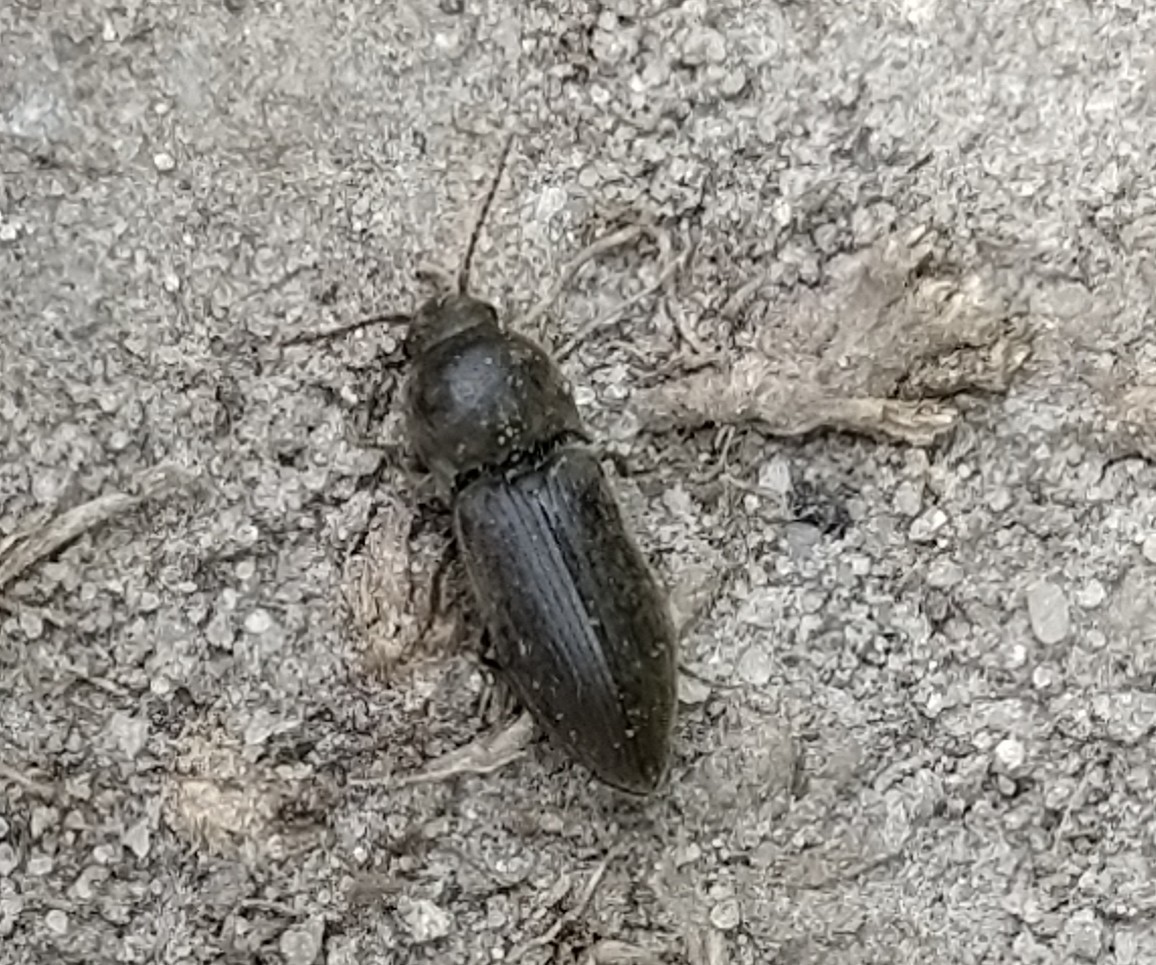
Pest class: clickbeetles_wireworms